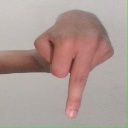
अक्षर: प